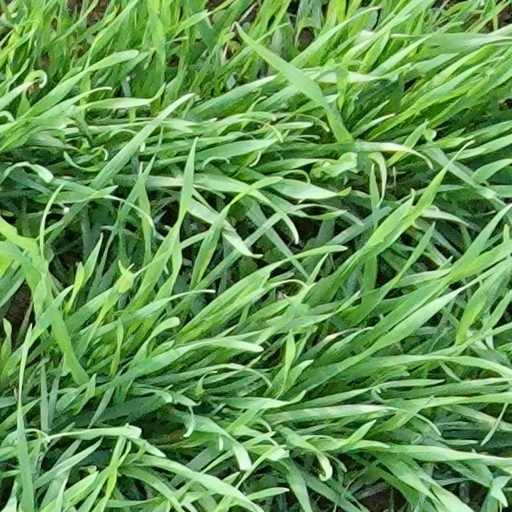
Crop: wheat